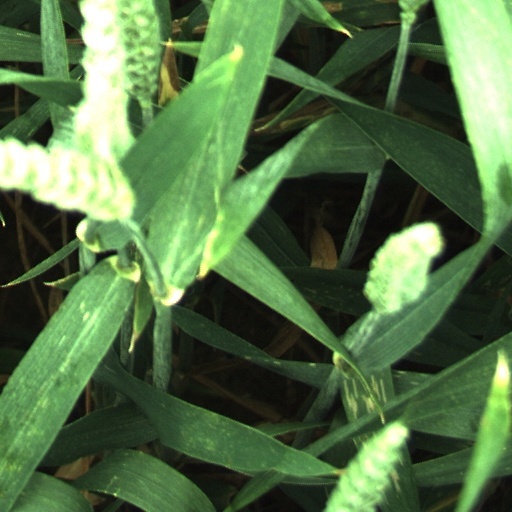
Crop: wheat